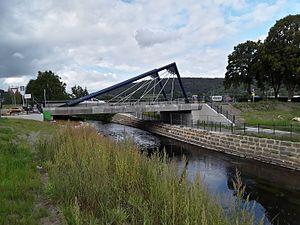
Gosseldange: le nouveau pont (2016) sur l'Alzette